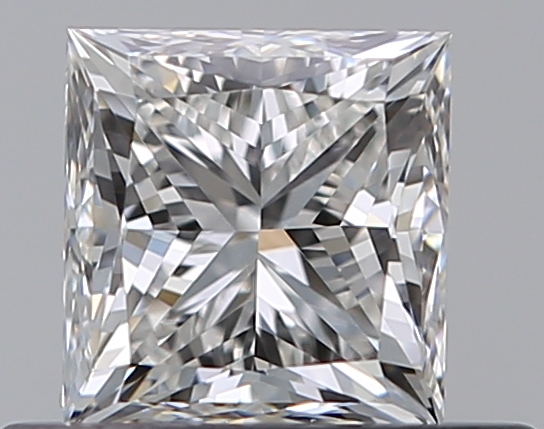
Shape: princess
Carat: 0.5
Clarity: VS1
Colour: G
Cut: GD
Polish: EX
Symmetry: GD
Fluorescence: N
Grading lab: GIA
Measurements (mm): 4.2 x 4.05 x 3.19